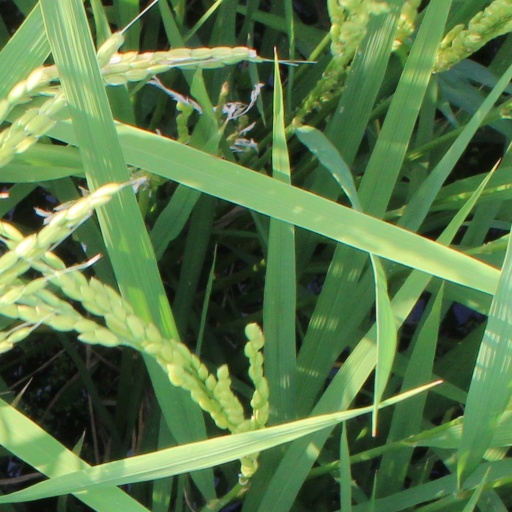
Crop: rice